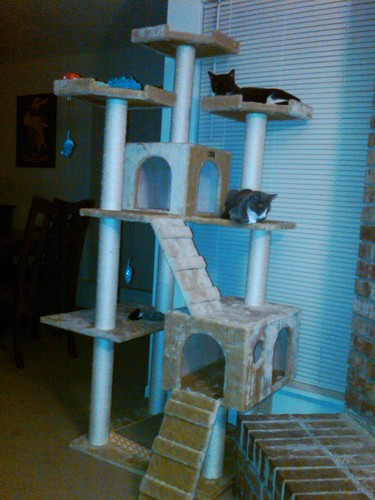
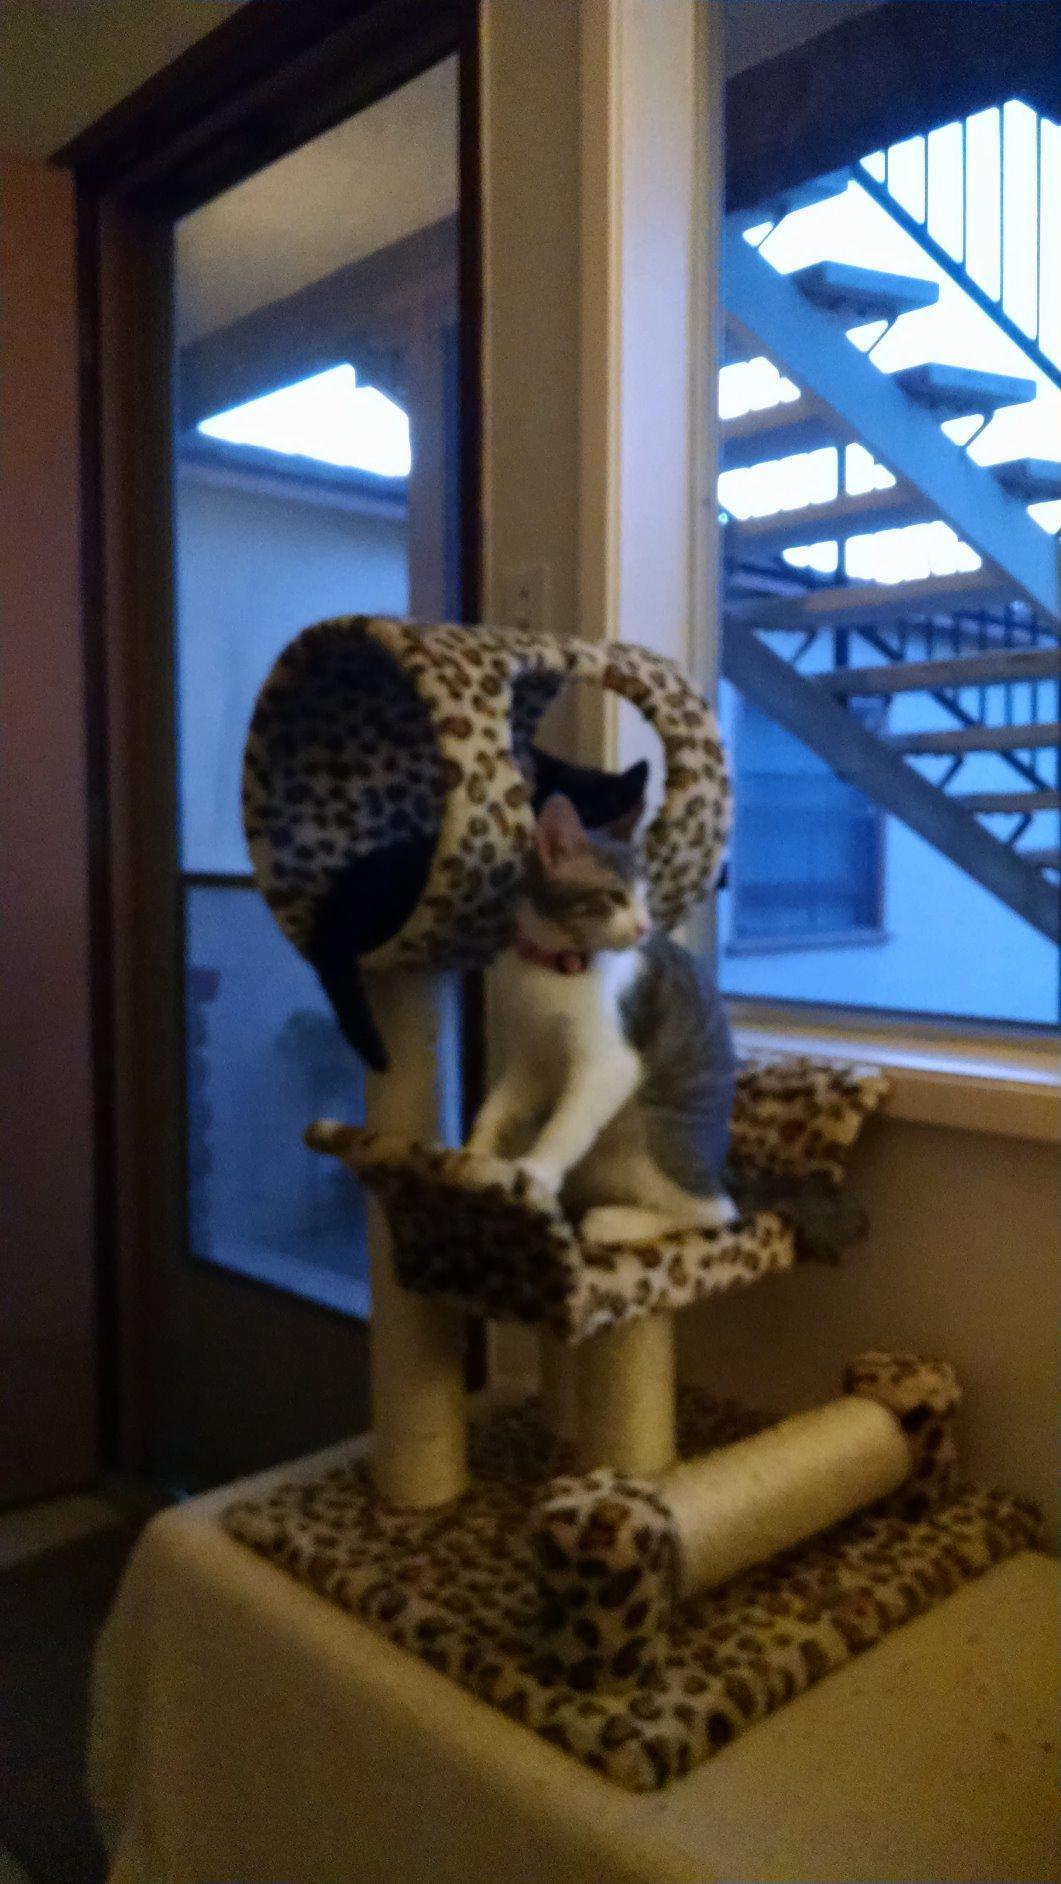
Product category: items_cat tree
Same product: no